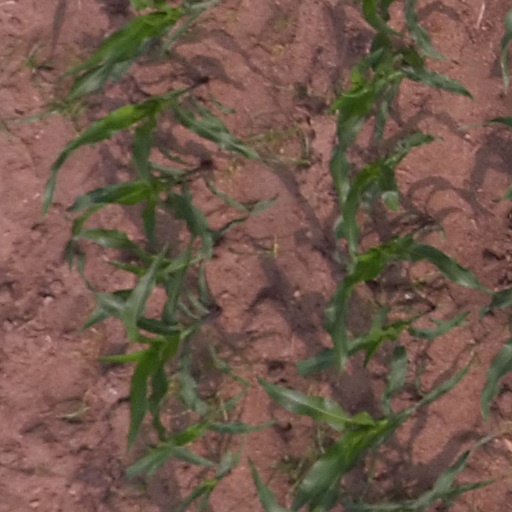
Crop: maize; corn